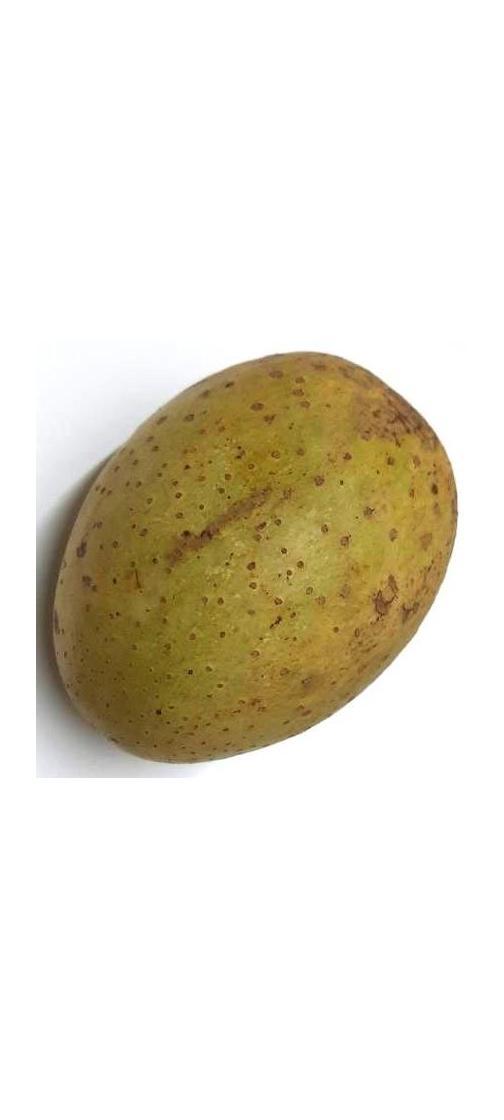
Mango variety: Gourmoti